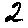
Label: 2